Gratiot County Courthouse

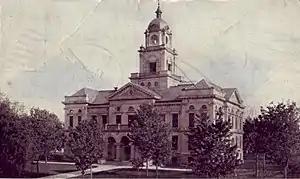
Courthouse shown on ca. 1908 postcard

The Gratiot County Courthouse is a government building located at 214 East Center Street in Ithaca, Michigan. It was designated a Michigan State Historic Site in 1957 and listed on the National Register of Historic Places in 1976.